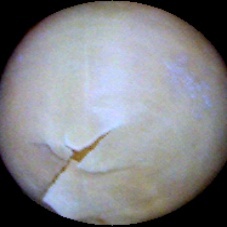
Label: Skin-damaged